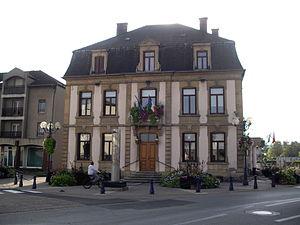
L'Hôtel de Ville d'Uckange, Moselle, France.
Uckange est une commune française située dans le département de la Moselle, en région Grand Est.